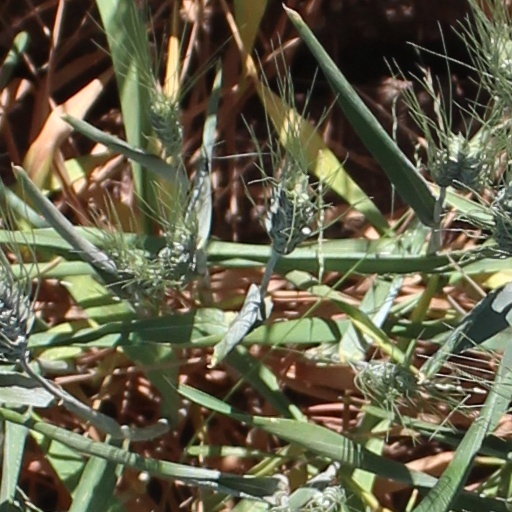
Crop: wheat